Towns of the Faroe Islands

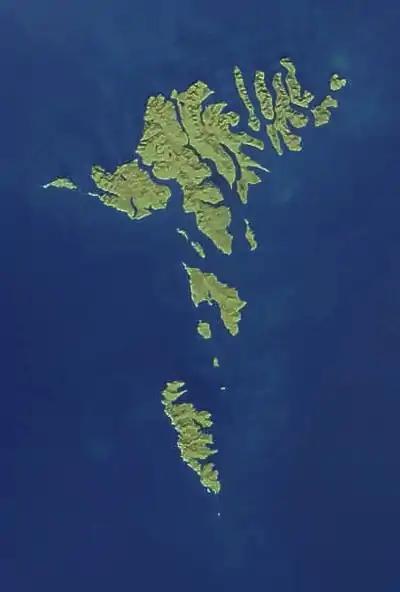
Faroe Islands NASA satellite image.

This is a list of villages (and towns) of the Faroe Islands as of 29 of April 2025.